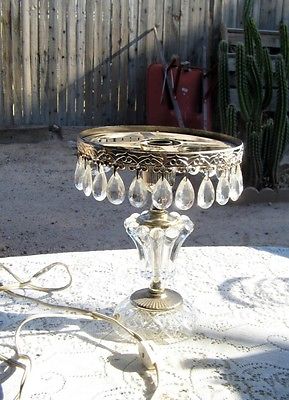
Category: lamp